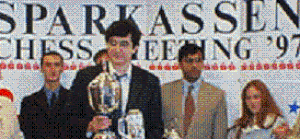
Vladimir Borissovitch Kramnik, né à Touapsé le 25 juin 1975, est un joueur d'échecs russe. Grand maître international du jeu d'échecs, il est champion du monde de 2000 à 2007.